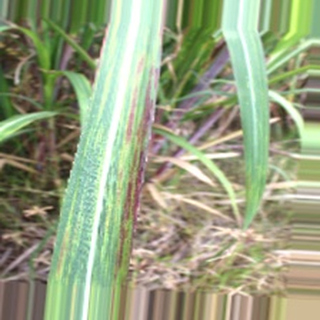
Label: sugarcane_bacterial_blight